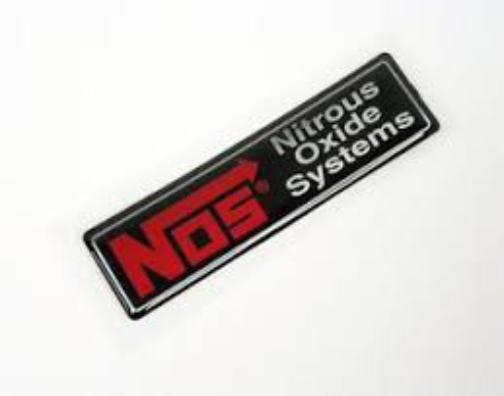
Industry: Others